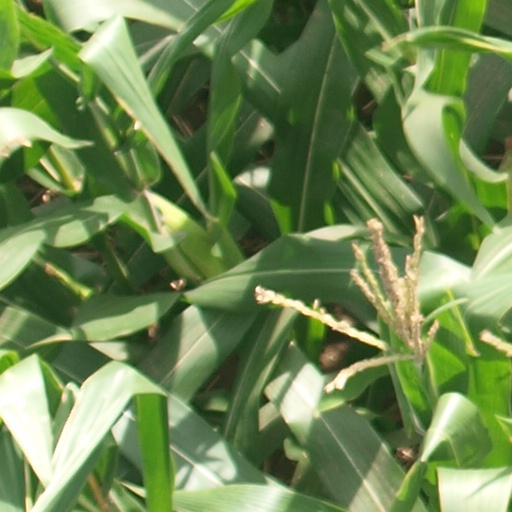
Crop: maize; corn